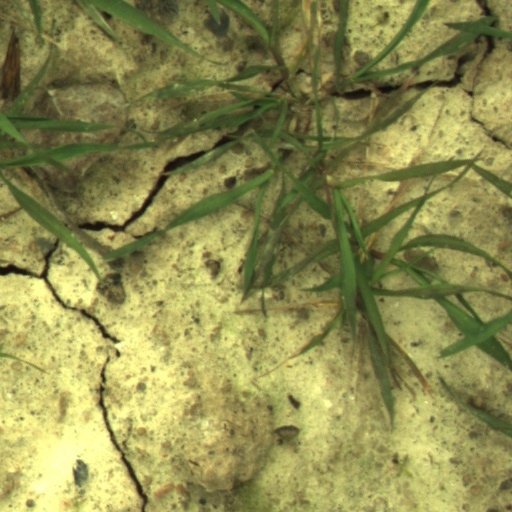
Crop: wheat